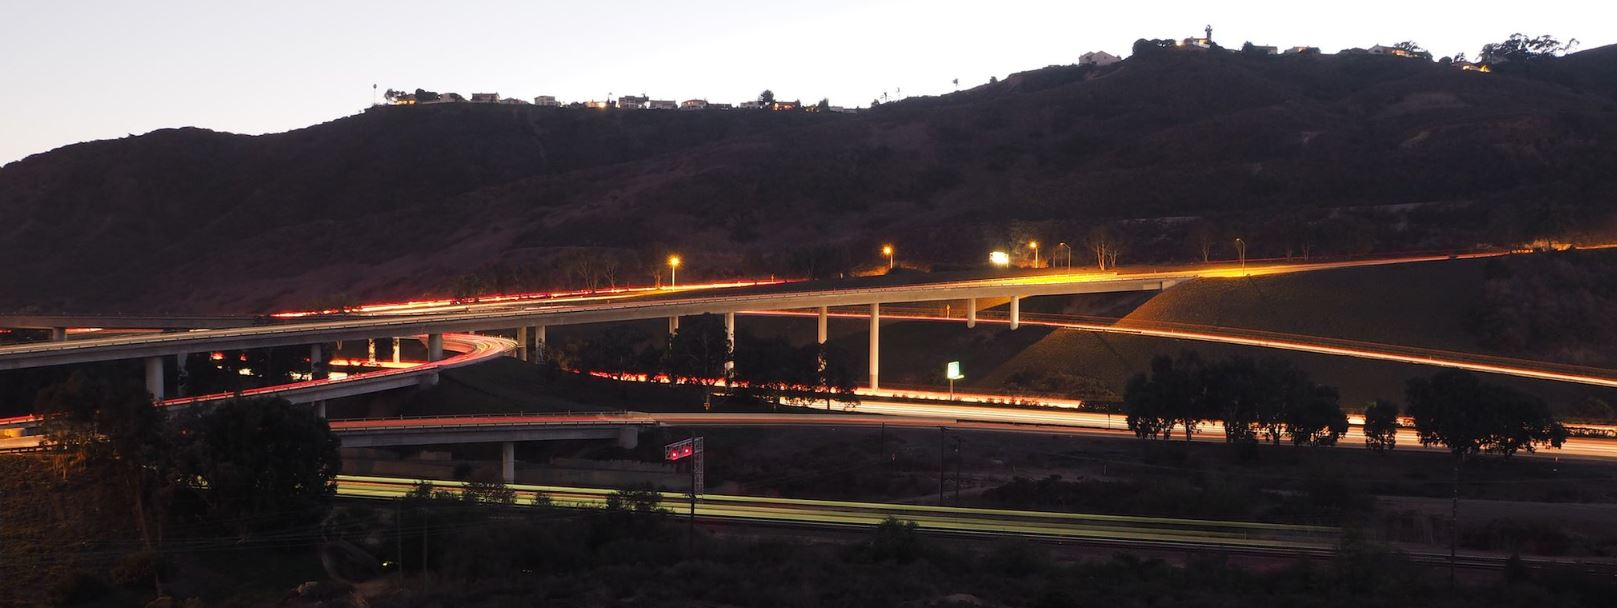
Fire: no
Smoke: no